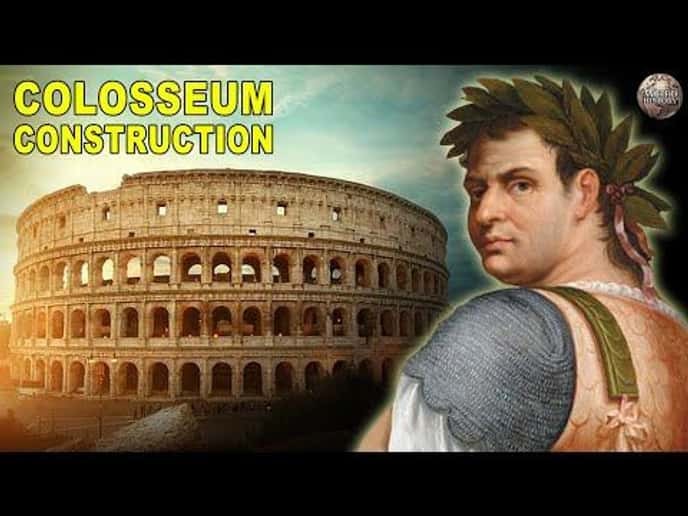
Landmark: Roman Colosseum